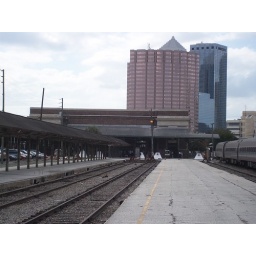
The view back at Union Station in Tampa, FL. My office is in the tall reddish building in the background.